Alpine climbing

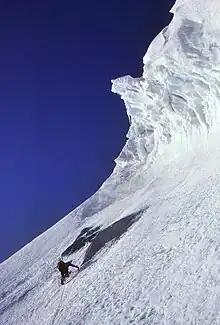
Alpinist crossing a large snow field underneath a dangerous hanging serac, Grand Pilier d'Angle.

While alpine climbers are "lightly equipped" due to the fact that they must carry all of their equipment while climbing, the range of climbing equipment needed can be considerable due to the diverse range of climbing techniques required on major alpine routes, and the harsh conditions encountered.